Rihn DR-107 One Design

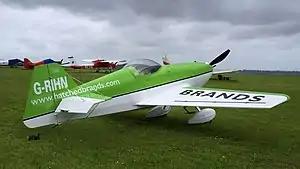
DR-107 at Compton Abbas Airfield

The Rihn DR-107 One Design is an American aerobatic homebuilt aircraft that was designed by Dan Rihn and first flown in 1993. The aircraft is supplied by Aircraft Spruce & Specialty of Corona, California in the form of plans and a materials kit for amateur construction.